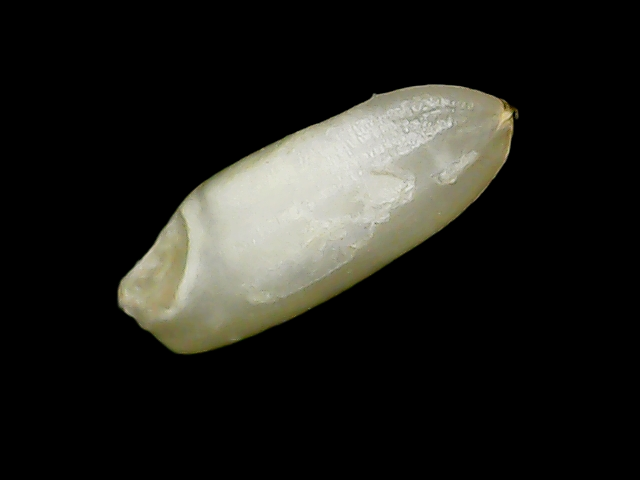
Rice variety: Binadhan10